Organ Historical Trust of Australia

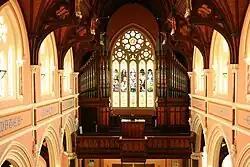
Historic George Fincham organ at St Mary Star of the Sea, West Melbourne, Australia's largest 19th-century instrument still intact

OHTA's establishment in 1977 took place in response to a period following World War II when several significant organs in Australia were either destroyed completely (for example, the Grand Organ erected in 1880 by George Fincham and Son in the Royal Exhibition Building, Melbourne, Victoria}, significantly altered (for example, the organs of St. Andrew's Anglican Cathedral, Sydney, New South Wales, St. John's Anglican Cathedral, Brisbane, Queensland, the 1926 J. E. Dodd organ of St. Francis Xavier's Catholic Cathedral, Adelaide, South Australia and the Pilgrim Uniting (originally Congregational) Church organ, also in Adelaide), or left temporarily or permanently disused while being replaced with electronic or digital organs (for example, St. Joseph's Catholic Church, Newtown, New South Wales, and St. Mary's Anglican Church, Kangaroo Point, a suburb of Brisbane.)